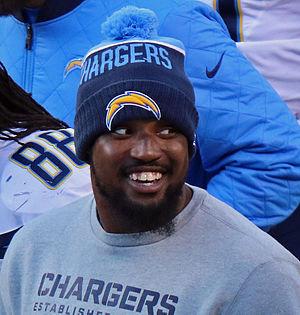
Kavell Rashad Conner est un joueur américain de football américain. Il joue actuellement avec les Tiger-Cats de Hamilton.